Helen Hays

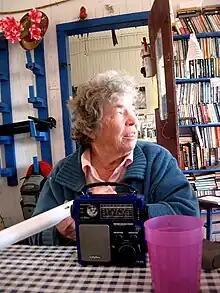
Hays on Great Gull Island, 2009

Helen Hays (January 22, 1931 – February 5, 2025) was an American ornithologist and conservationist. Hays lived on Great Gull Island for six months of each year for almost a half-century as chair of the Great Gull Island committee at the American Museum of Natural History. By 2014, this work saw the island's tern population increase tenfold compared to the level of 1969.